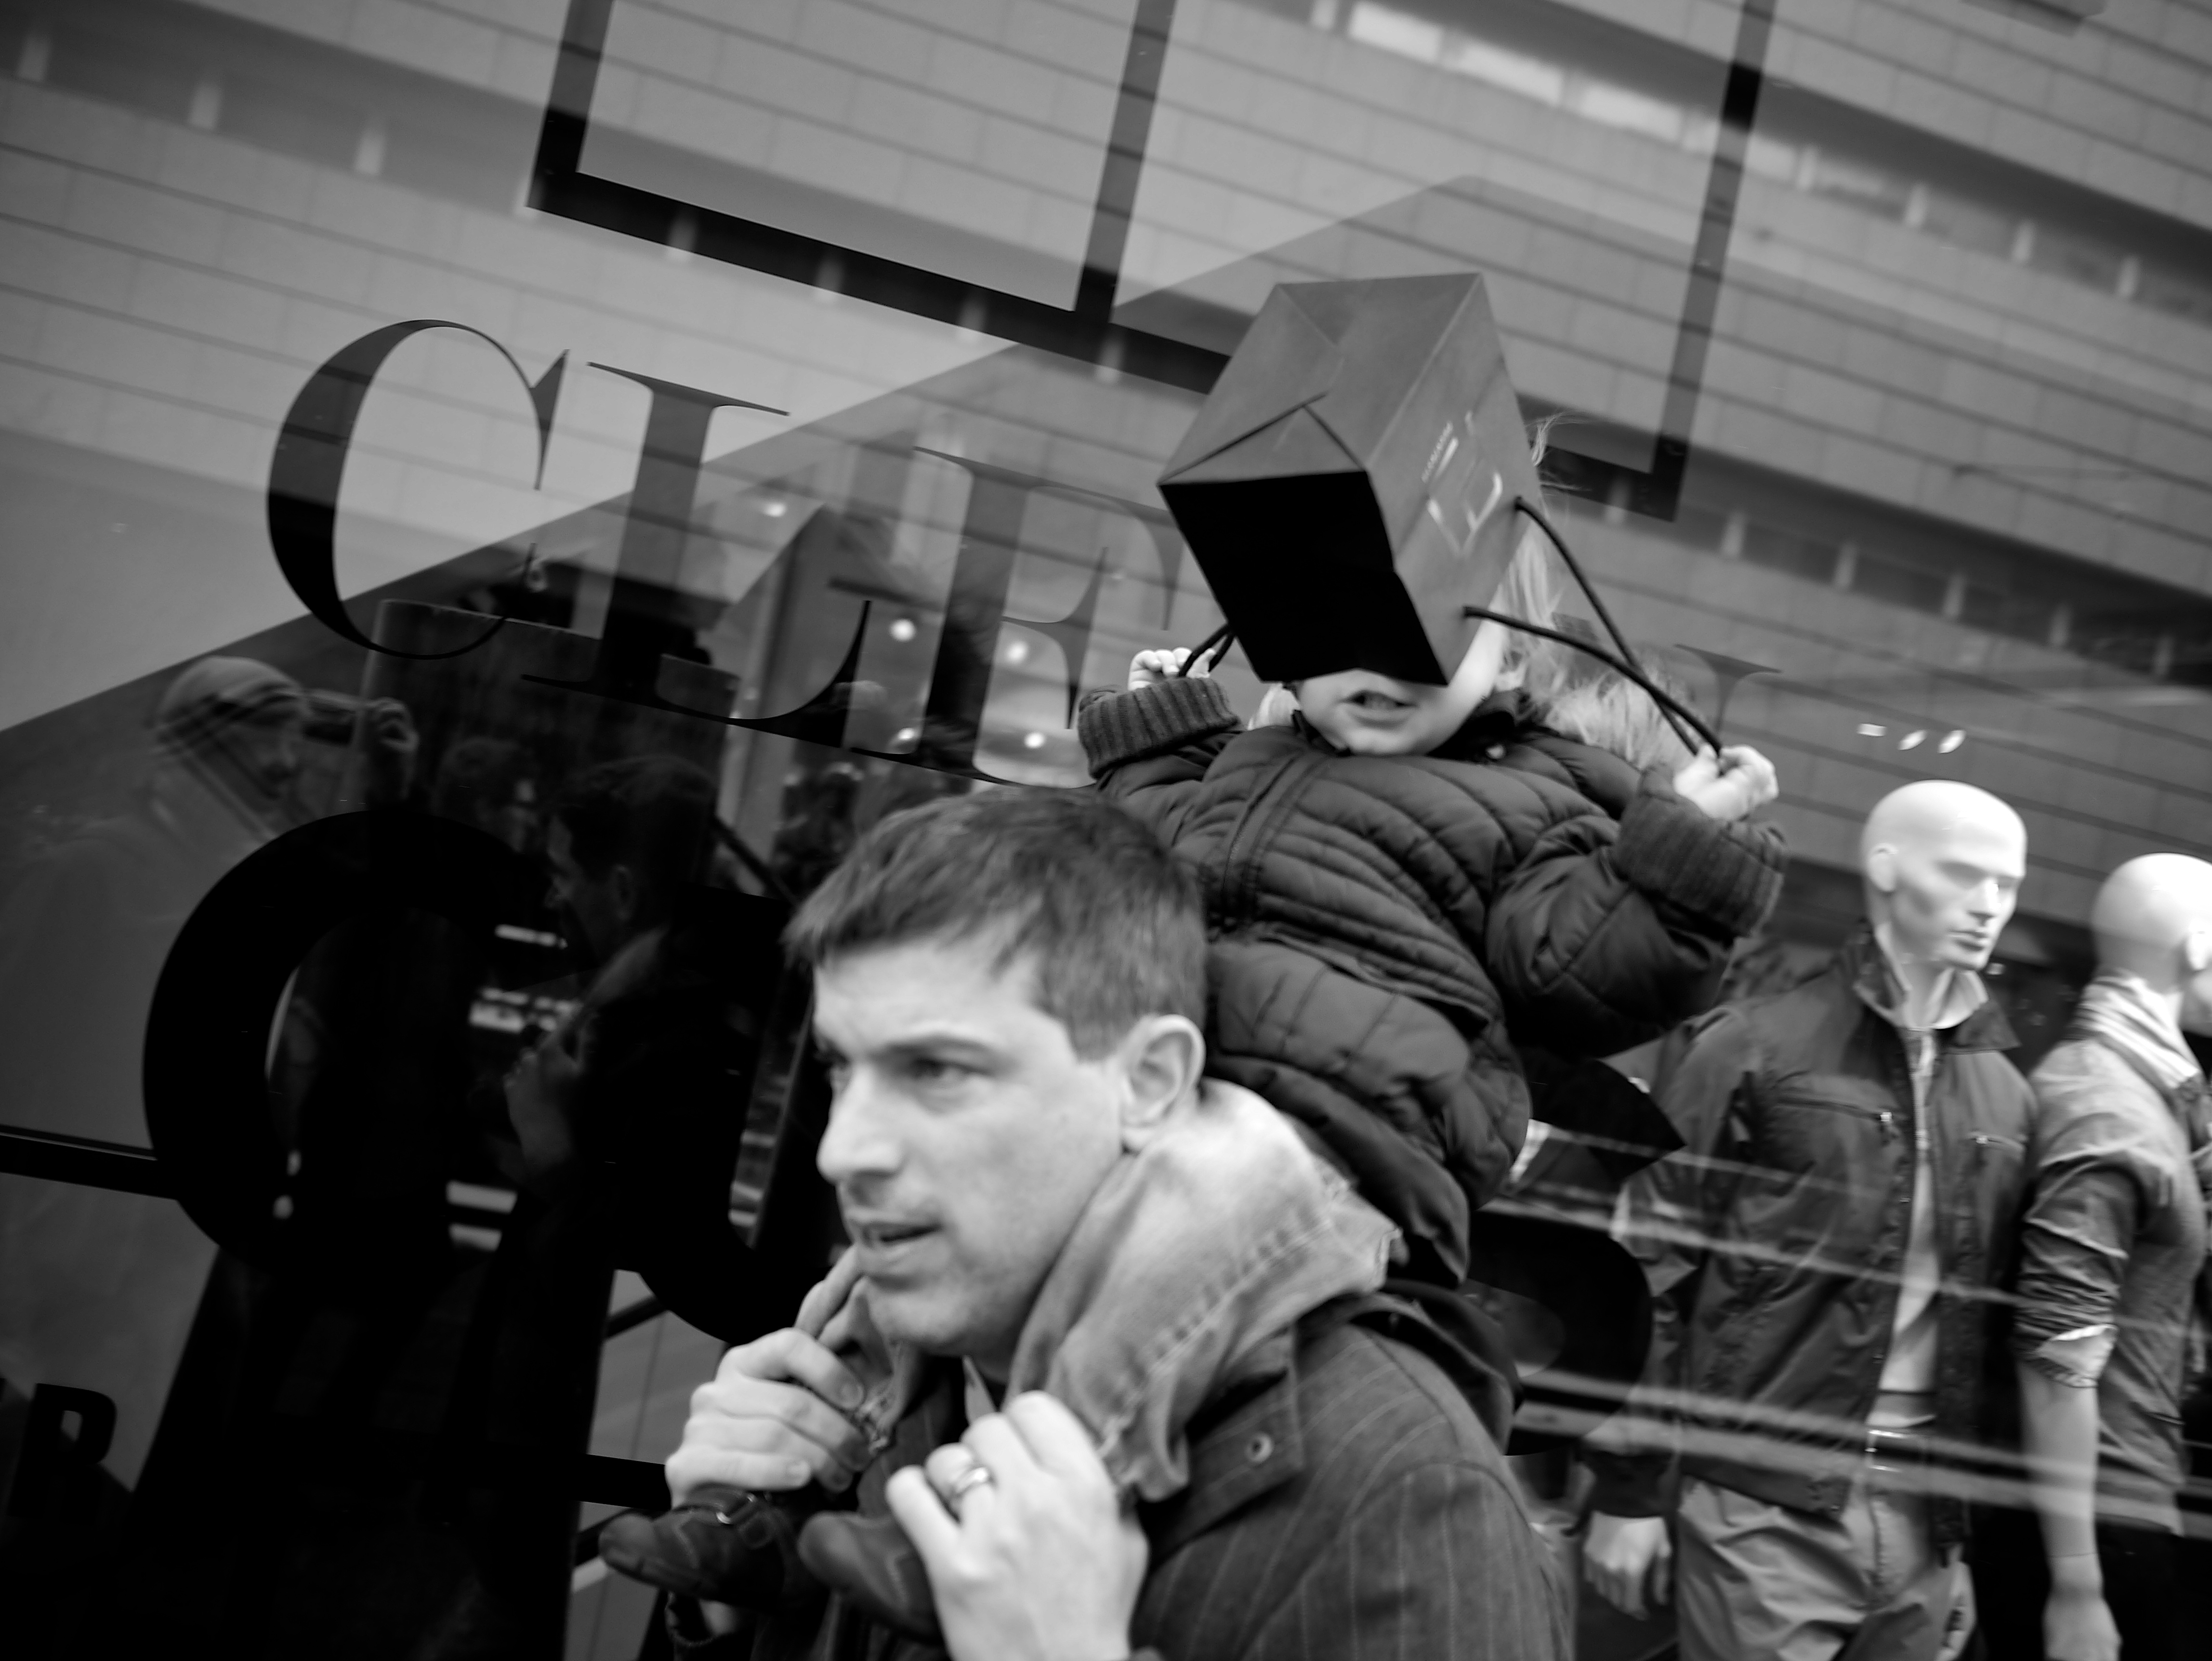
black and white, people, white, street, photography, crowd, ebook, training, black, monochrome, streetphotography, flickr, thomas, video, olympus, omd, fuji, leica, monochrom, leuthard, hcb, thomasleuthard, monochrome photography